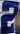
Number: 2